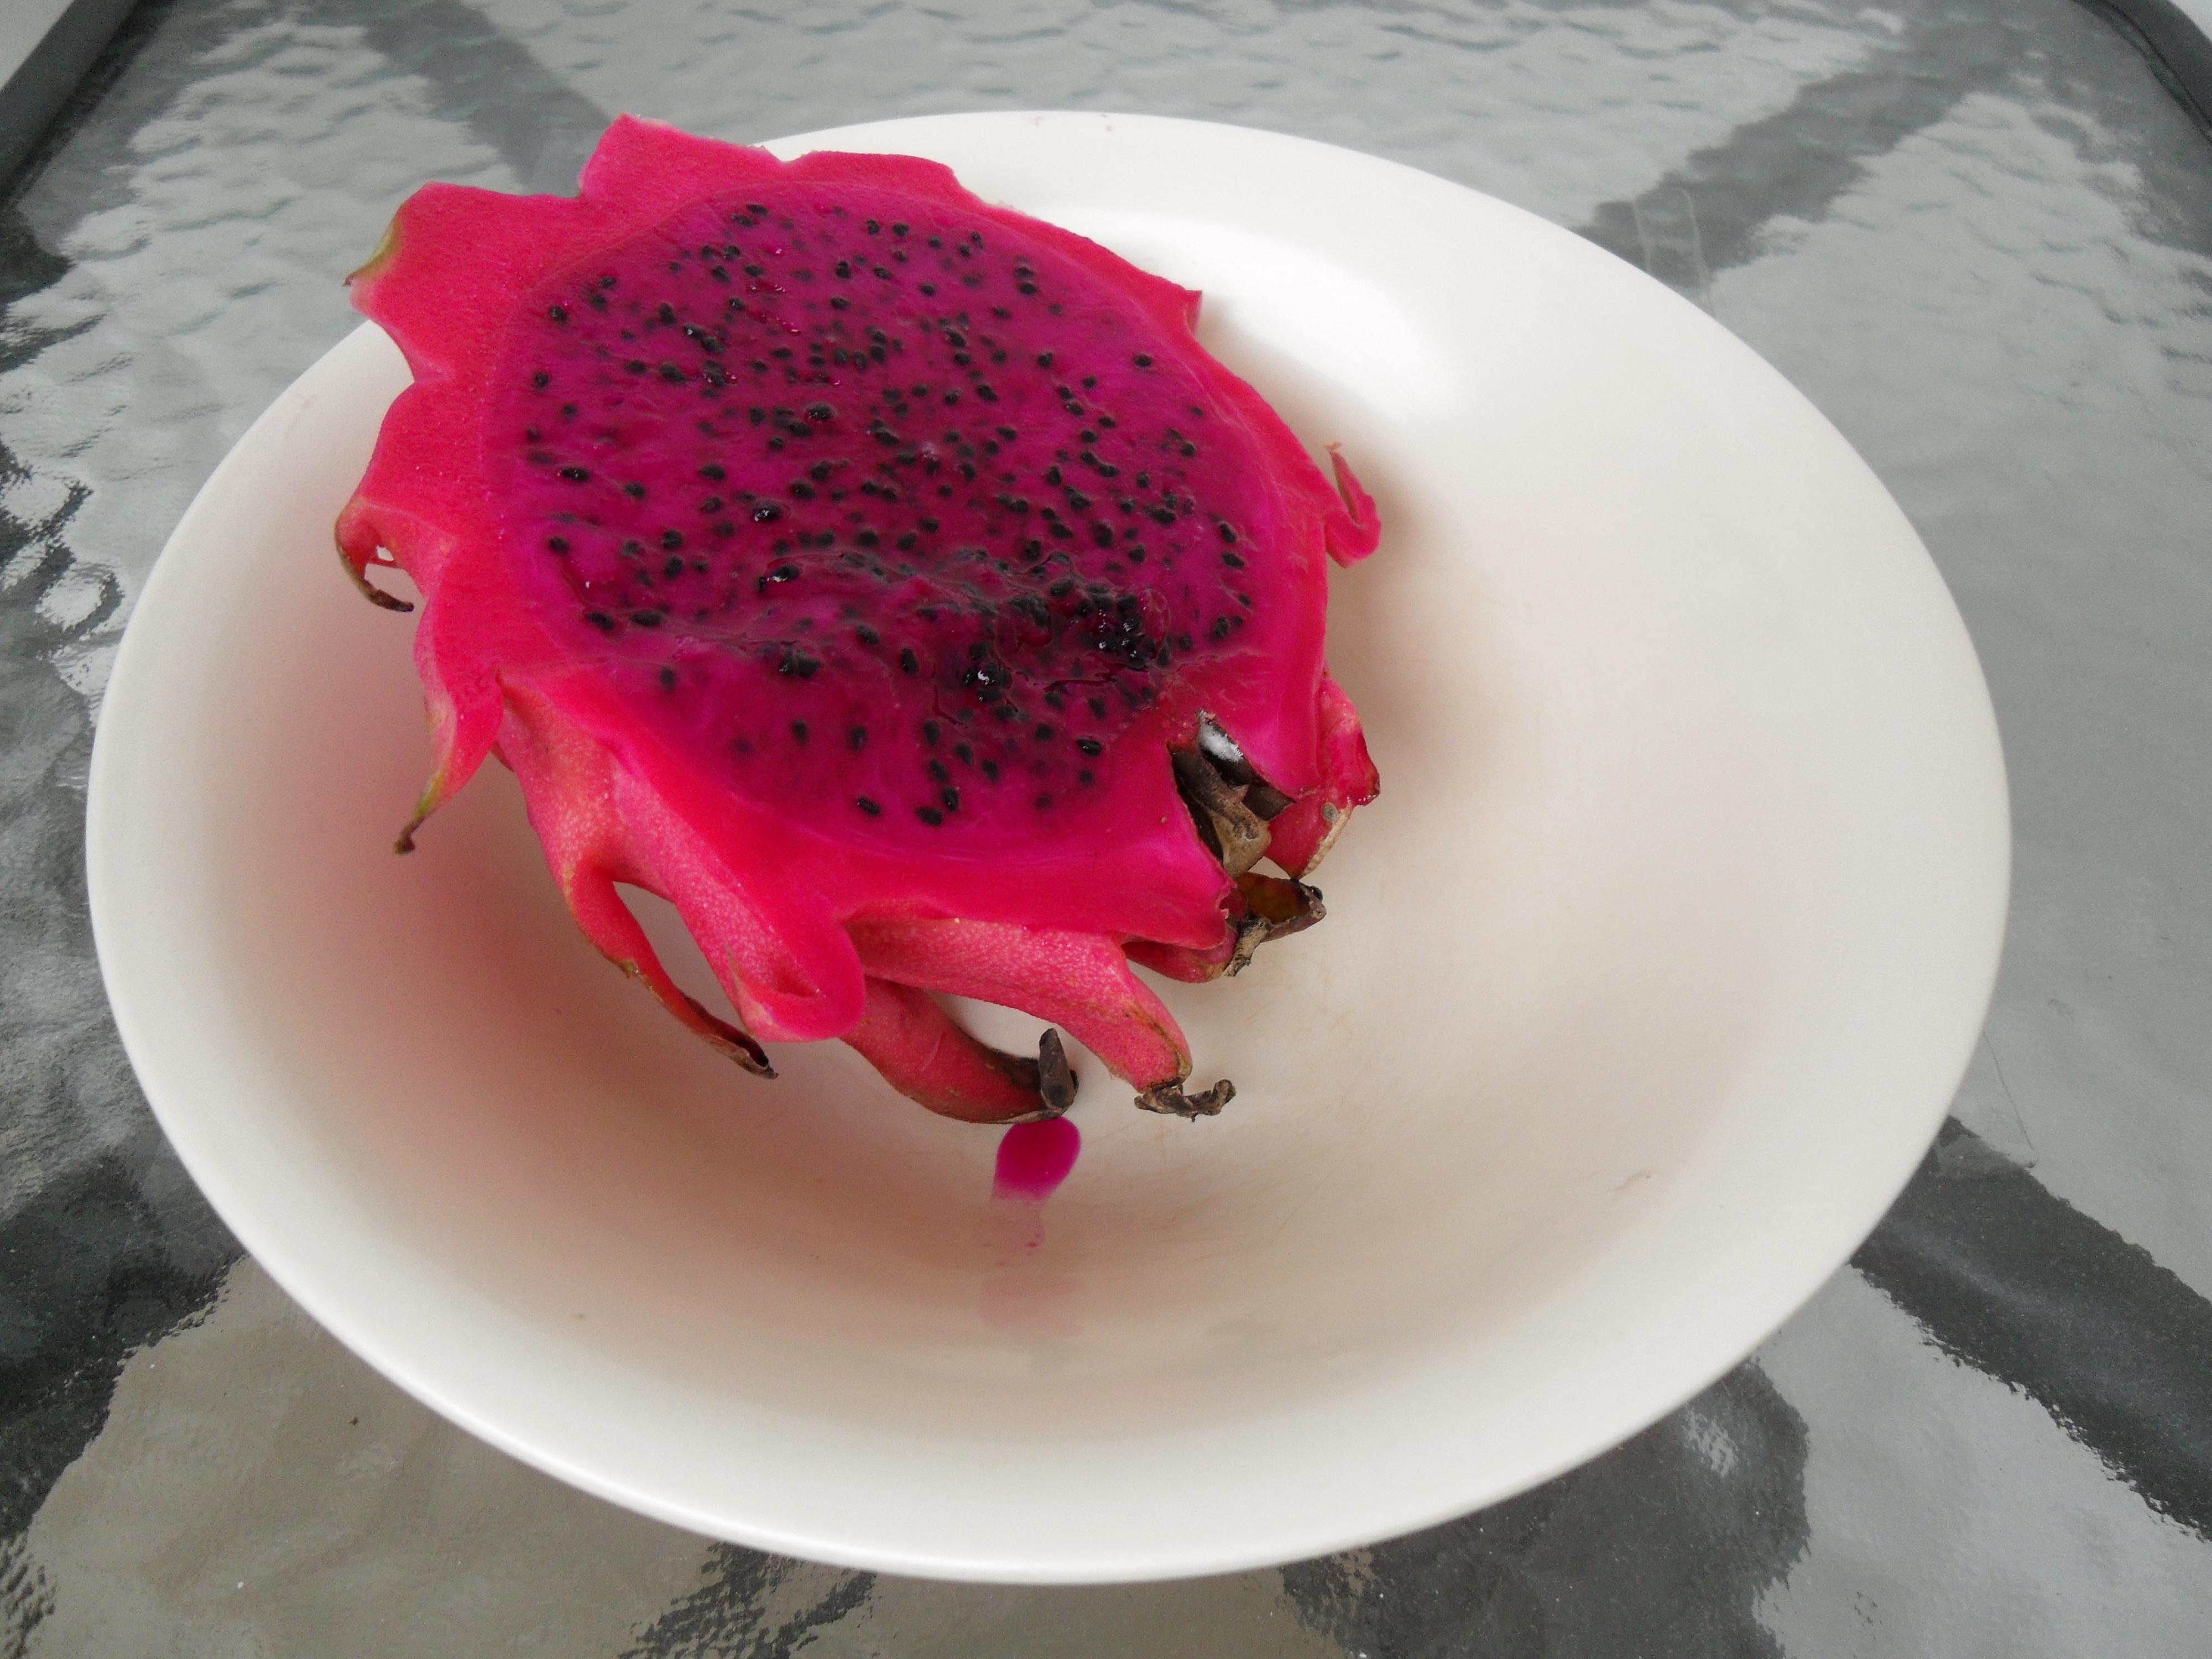
plant, fruit, flower, food, produce, pink, dessert, cake, strawberry, dragon fruit, icing, exotic, strawberries, half